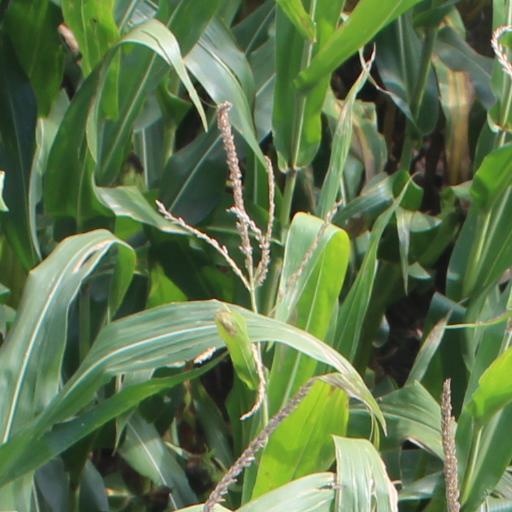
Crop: maize; corn